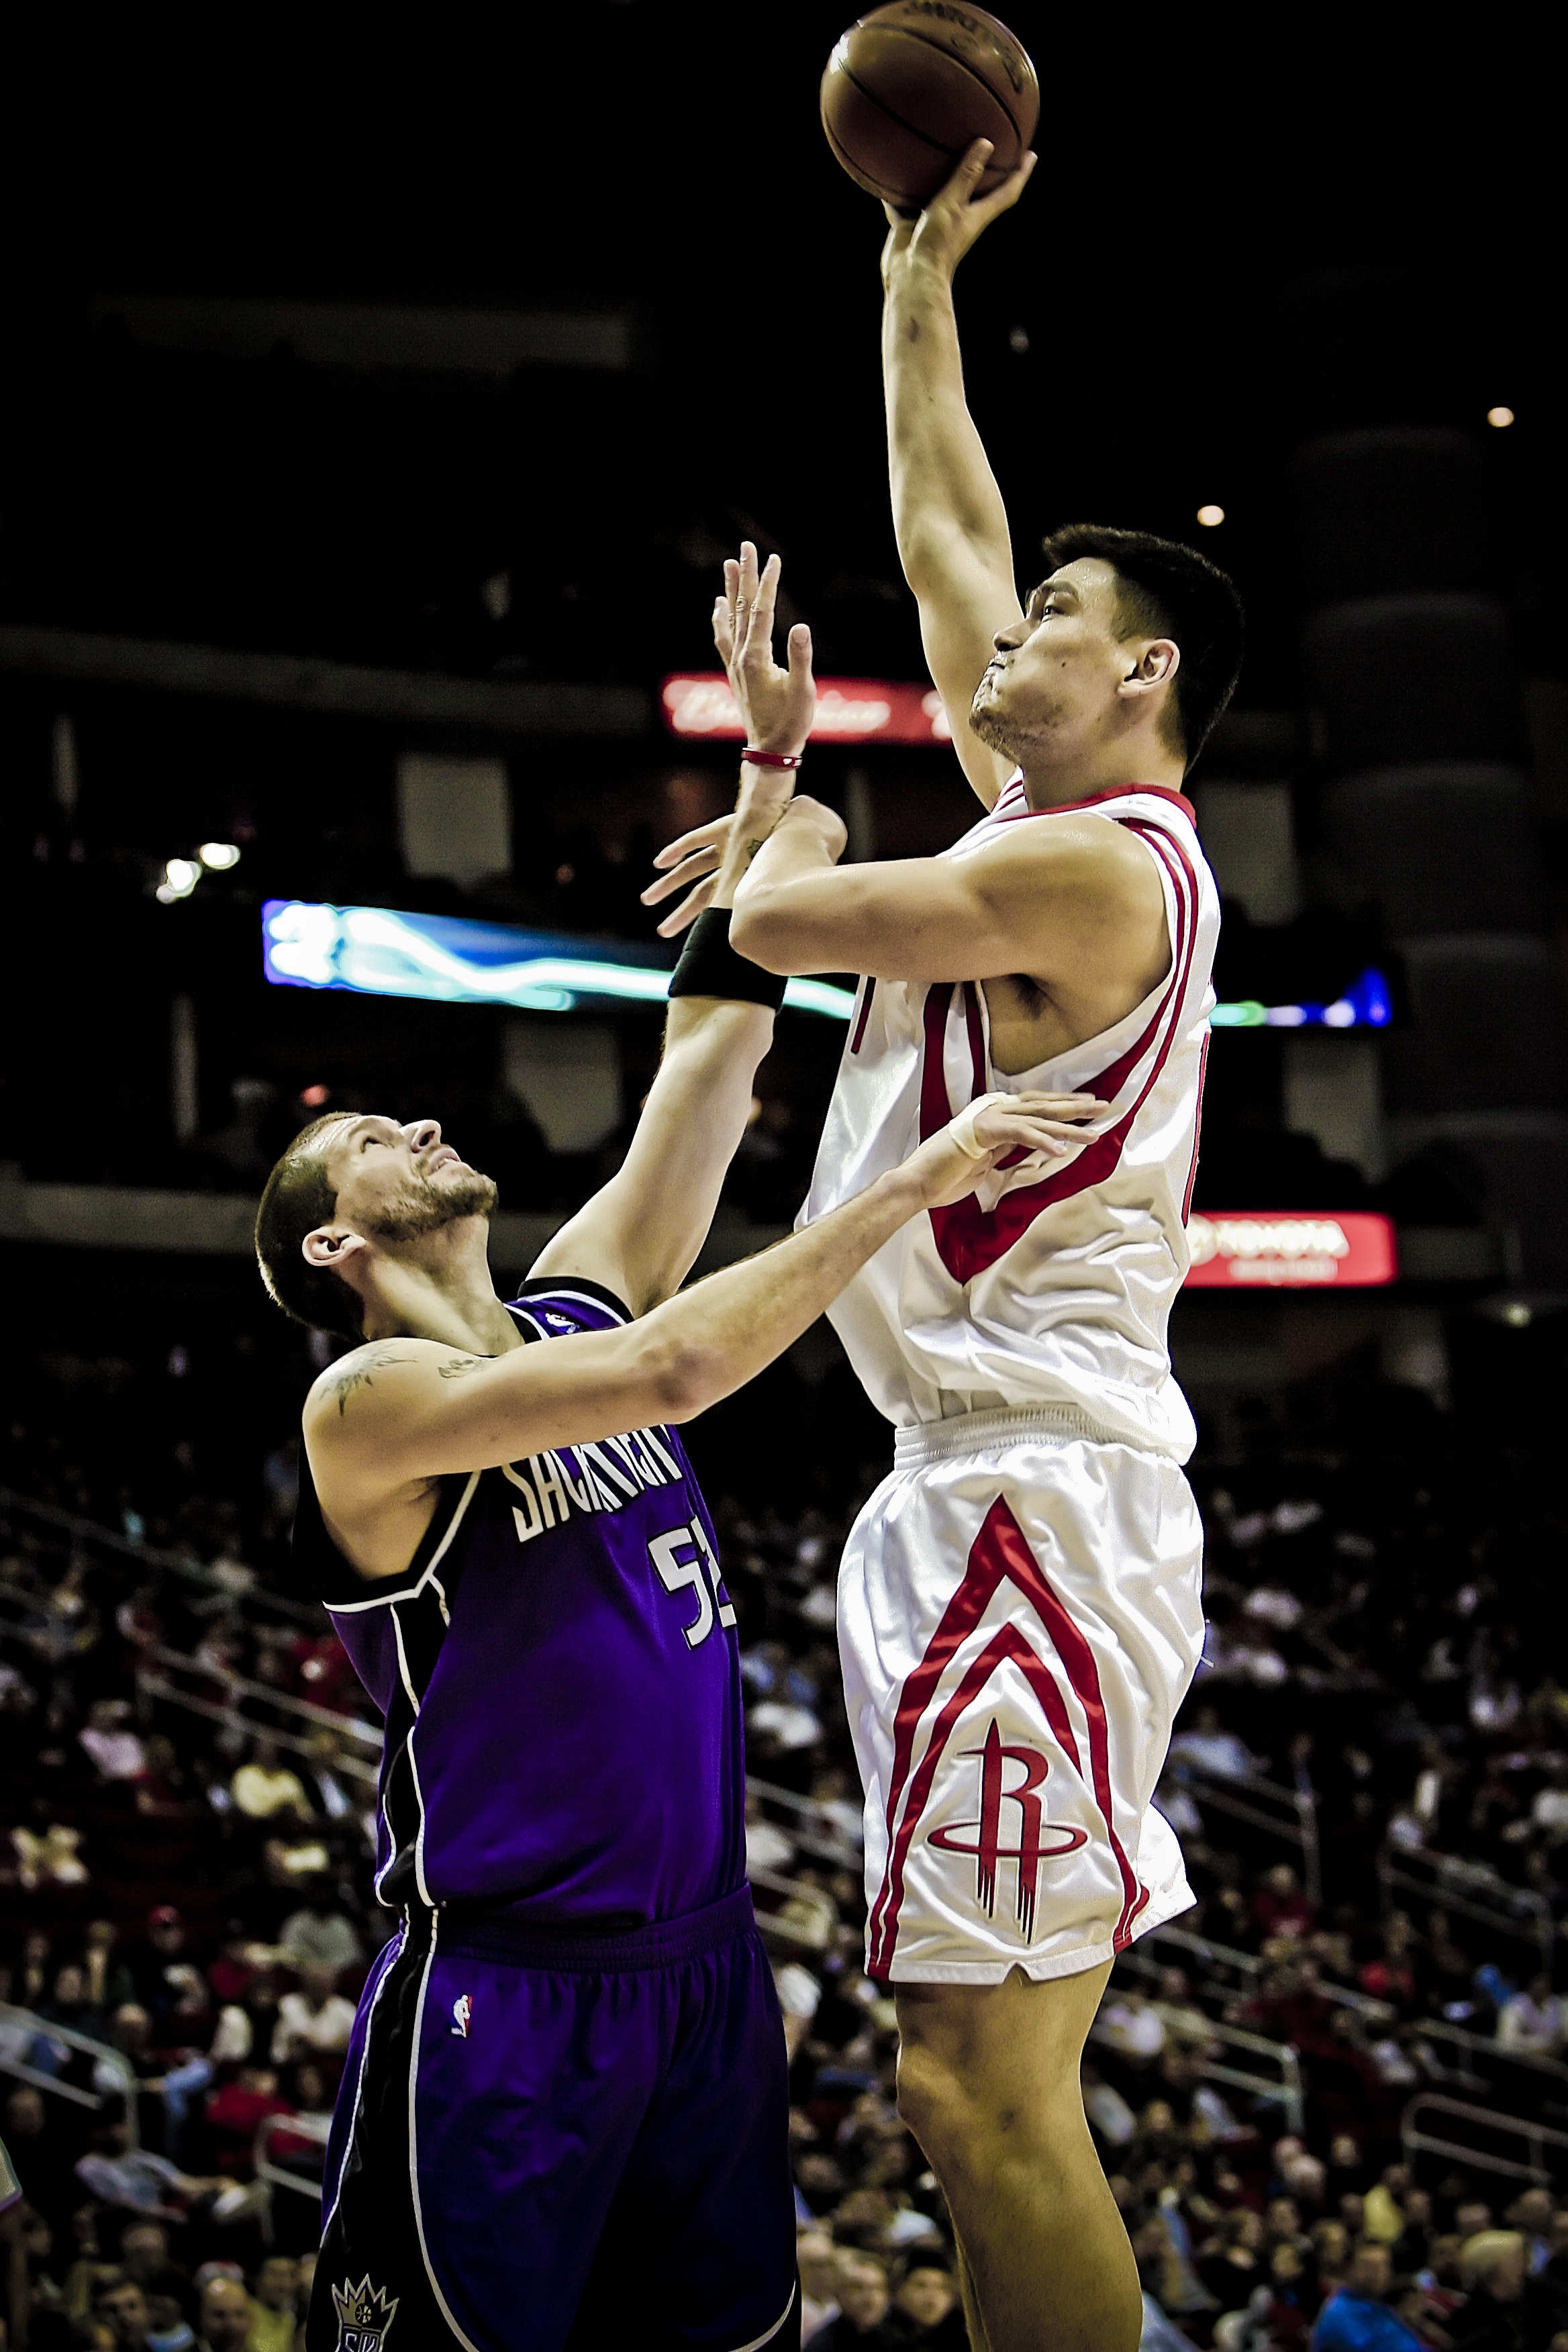
man, sport, game, jump, male, jumping, basketball, athletic, action, professional, player, muscular, competition, arena, shooting, sports, shoot, pro, texas, athlete, active, score, houston, scoring, basketball player, jump shot, basketball moves, slam dunk